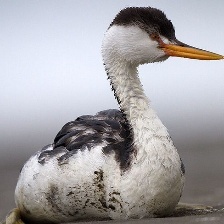
Species: CLARKS GREBE
Scientific name: AECHMOPHORUS CLARKII